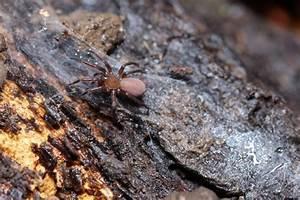
spider